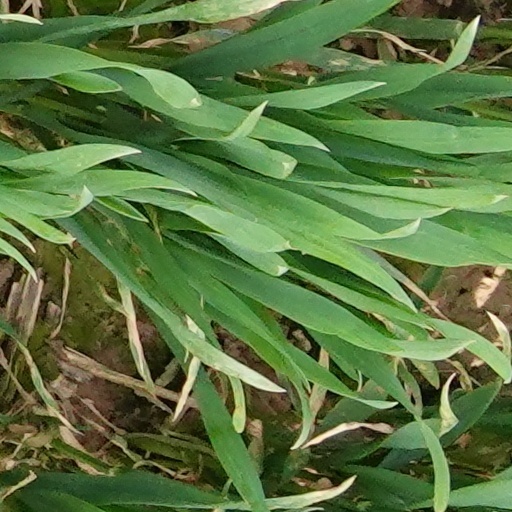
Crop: wheat